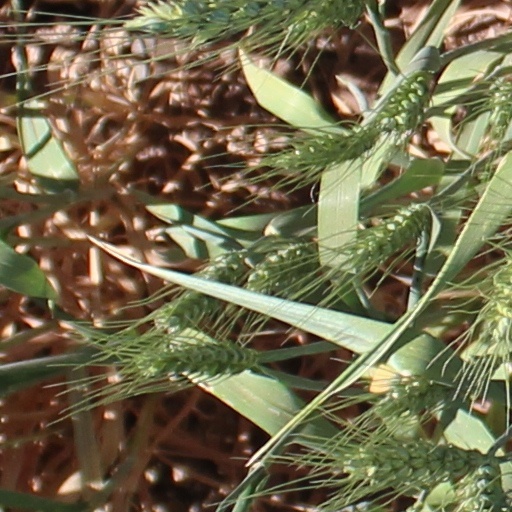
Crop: wheat